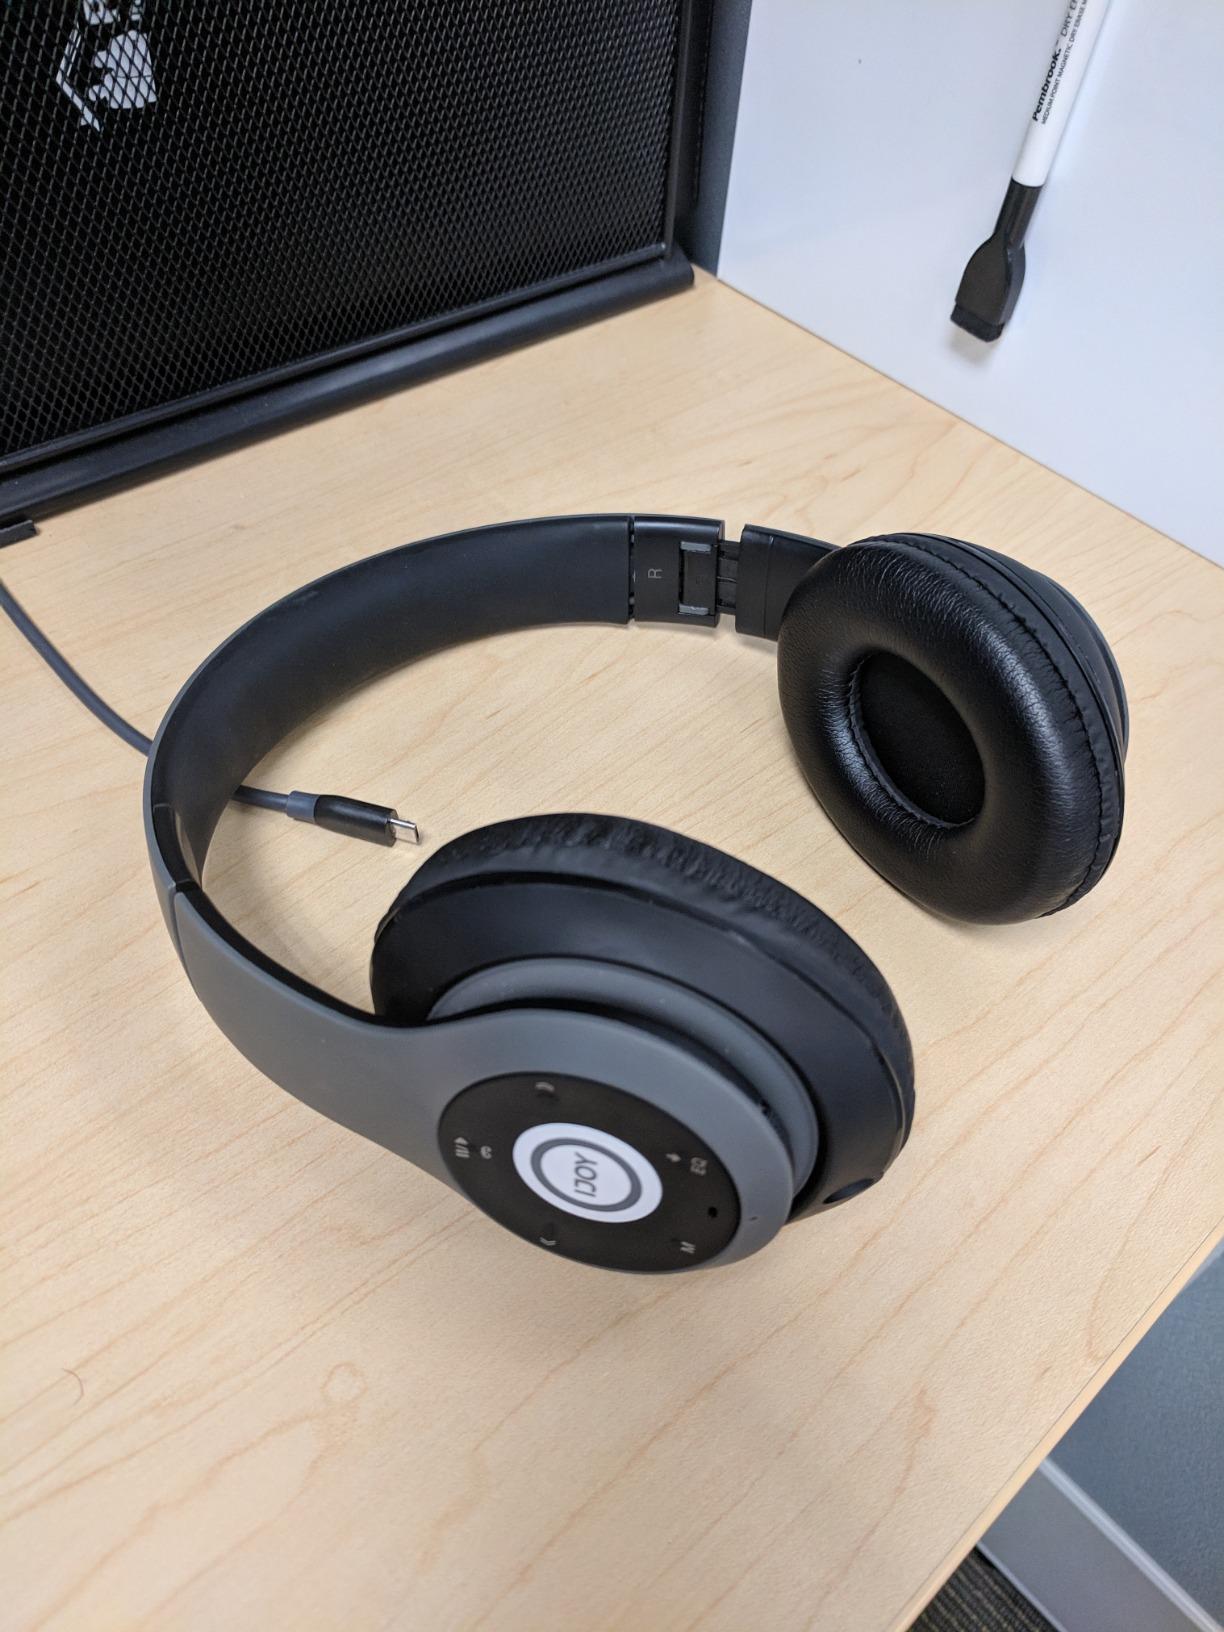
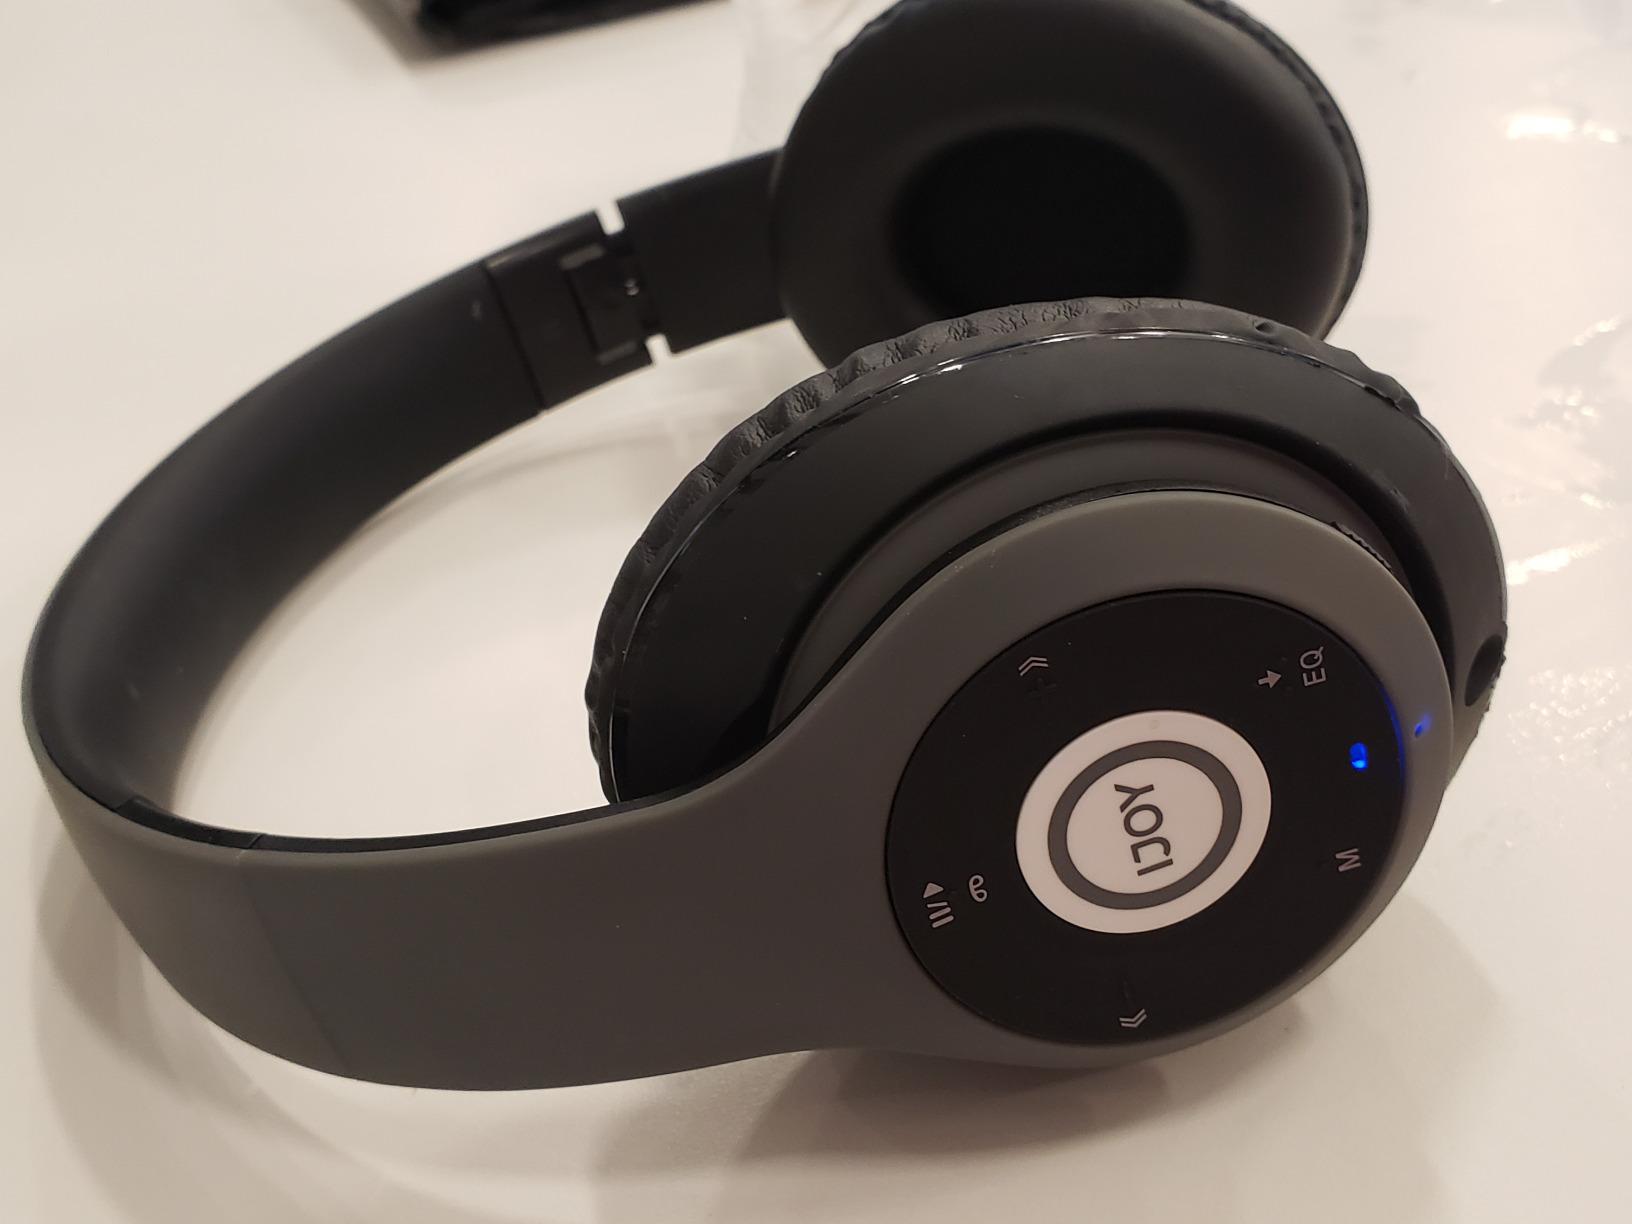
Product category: headphones
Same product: yes